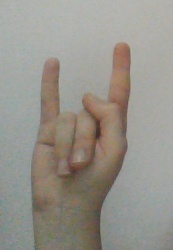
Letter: la